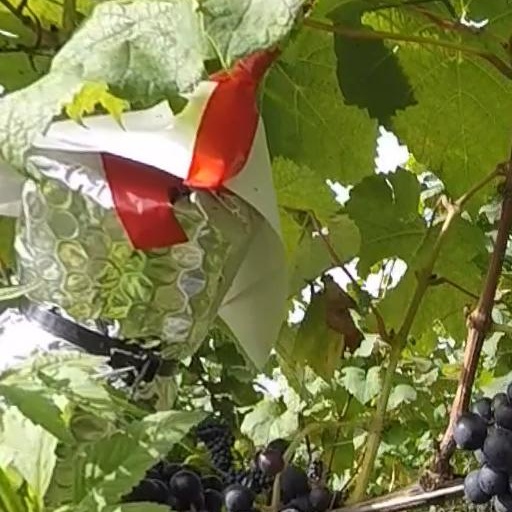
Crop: grape